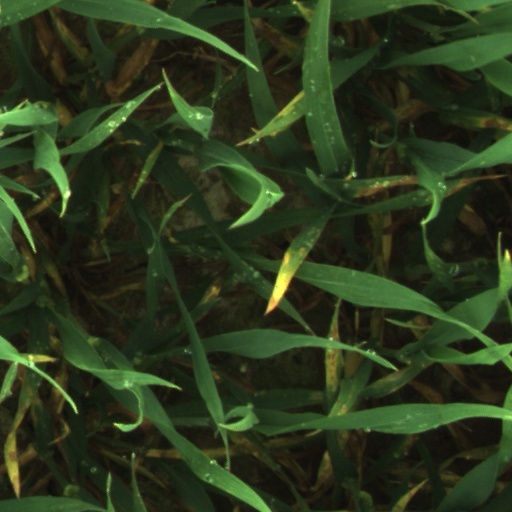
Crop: wheat